Sky position (RA, Dec in degrees): 180.13, 8.864
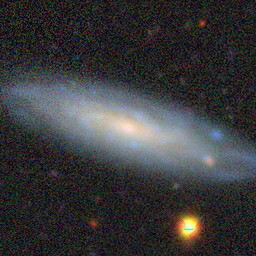
Galaxy morphology: Unbarred Tight Spiral Galaxies